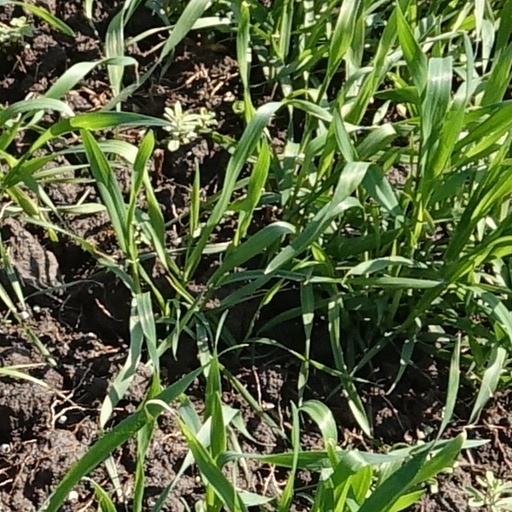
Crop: wheat